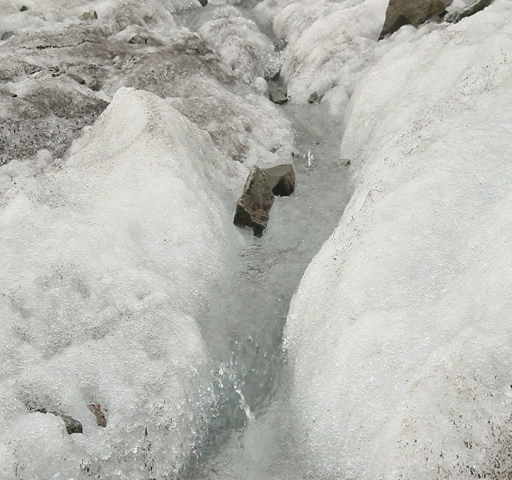
melting snow and rocks , water flowing down the slope , spring